Danell Leyva

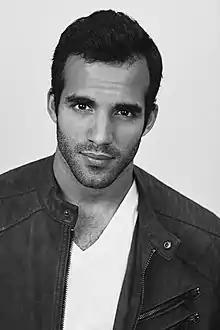
Leyva in 2017

In 2013, Leyva signed a multi-year sponsorship agreement with Adidas Gymnastics. Fellow US Olympic Team members Jake Dalton, McKayla Maroney and Jordyn Wieber were also sponsored by Adidas.